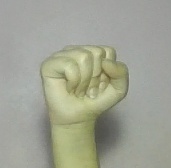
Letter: saad